Zlokuchene Glacier

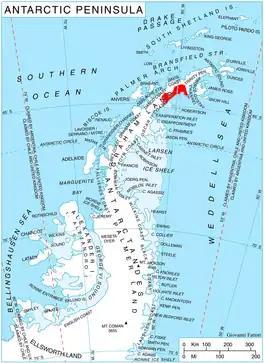
Location of Nordenskjöld Coast.

Zlokuchene Glacier is the 13 km long and 3.5 km wide glacier on Nordenskjöld Coast in Graham Land, Antarctica situated north of Risimina Glacier, east of Rogosh Glacier and south of the lower course of Drygalski Glacier. It is draining from Mrahori Saddle eastwards between Kyustendil Ridge and Lovech Heights to flow into Weddell Sea northwest of Pedersen Nunatak.